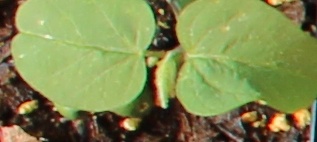
Label: Soybean